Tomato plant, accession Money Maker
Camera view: horizontal (90 deg, fisheye); turntable rotation: 270 degrees
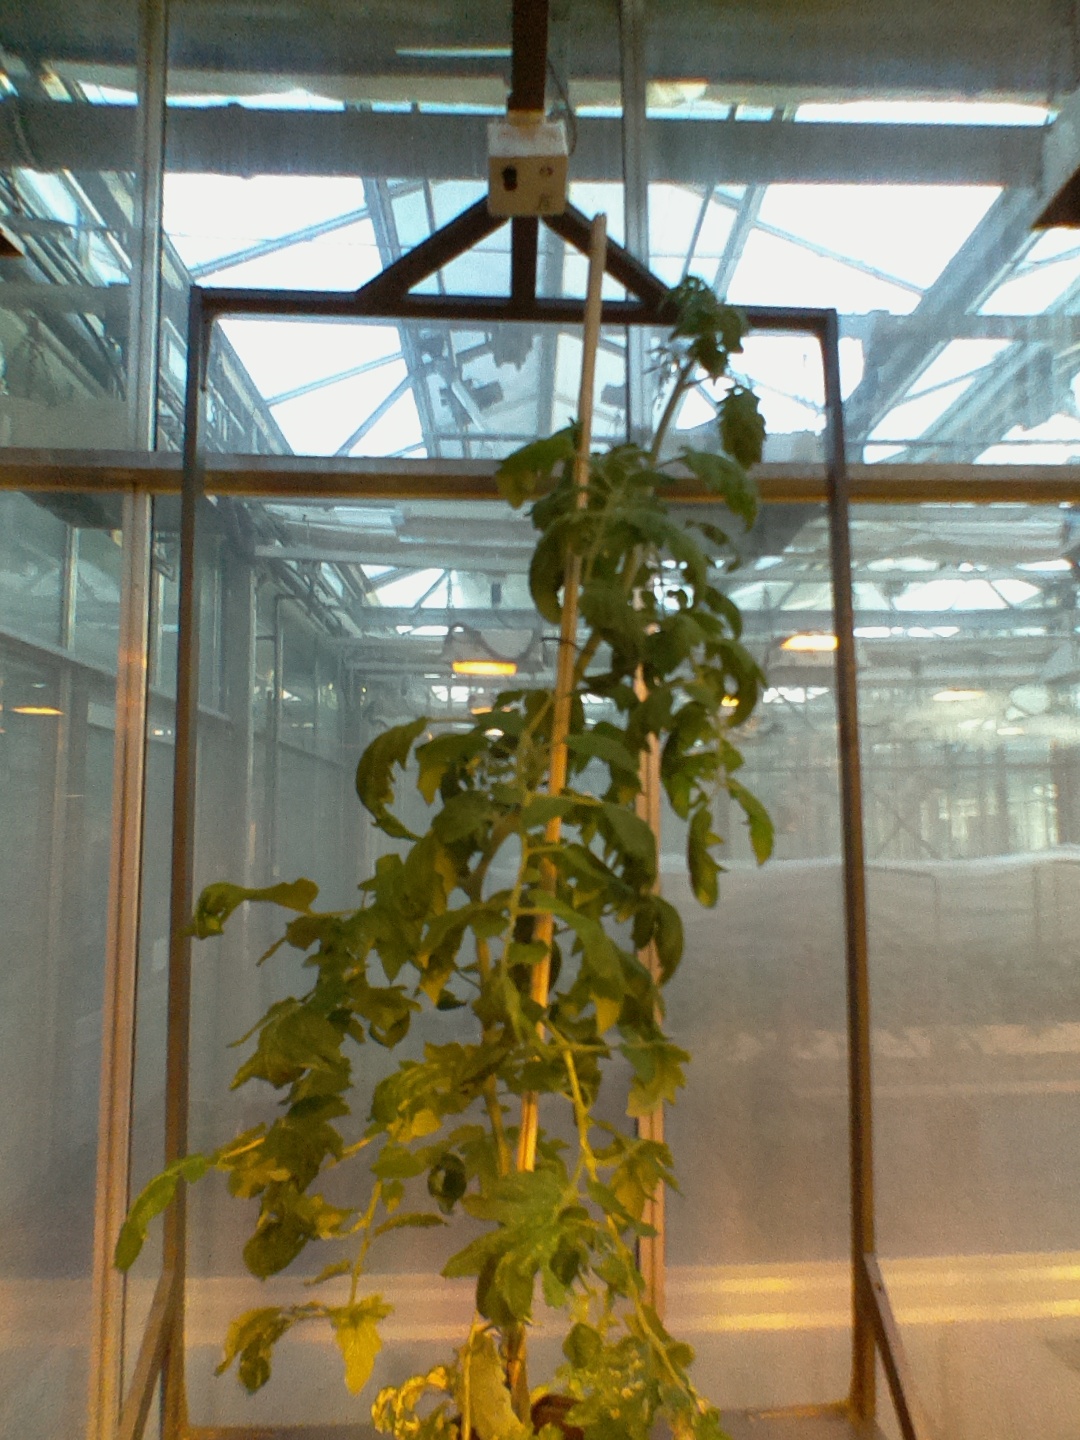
BBCH growth stage 63: 30%-40% of flowers open